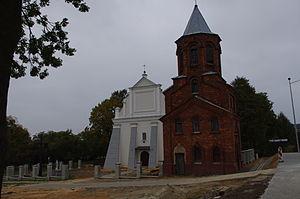
Podgórze est un village polonais de la gmina de Chełm dans le powiat de Chełm de la voïvodie de Lublin dans l'est de la Pologne.